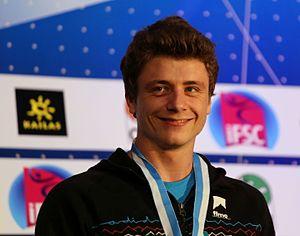
Gautier Supper, né le 1ᵉʳ octobre 1990 à Colmar, est un grimpeur français.